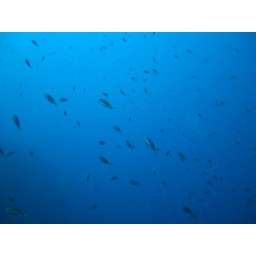
Schooling Brown Chromis / Scissortails feeding on plankton in the water column